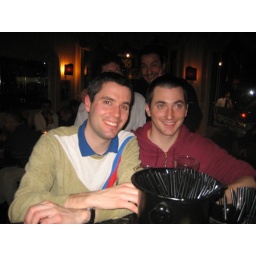
ruse: ask girl behind bar to take photo. nb me and tom clearly worst dressed people in milan